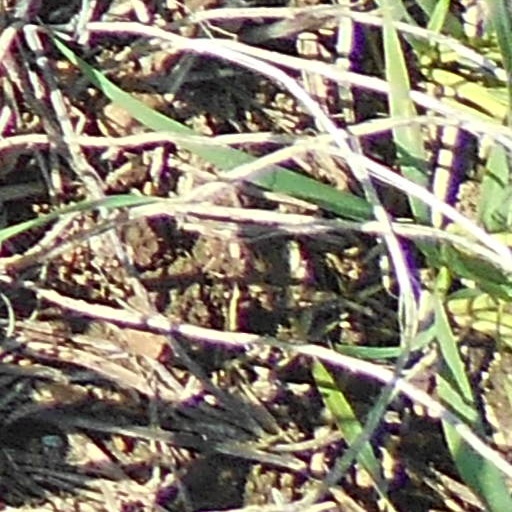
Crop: wheat